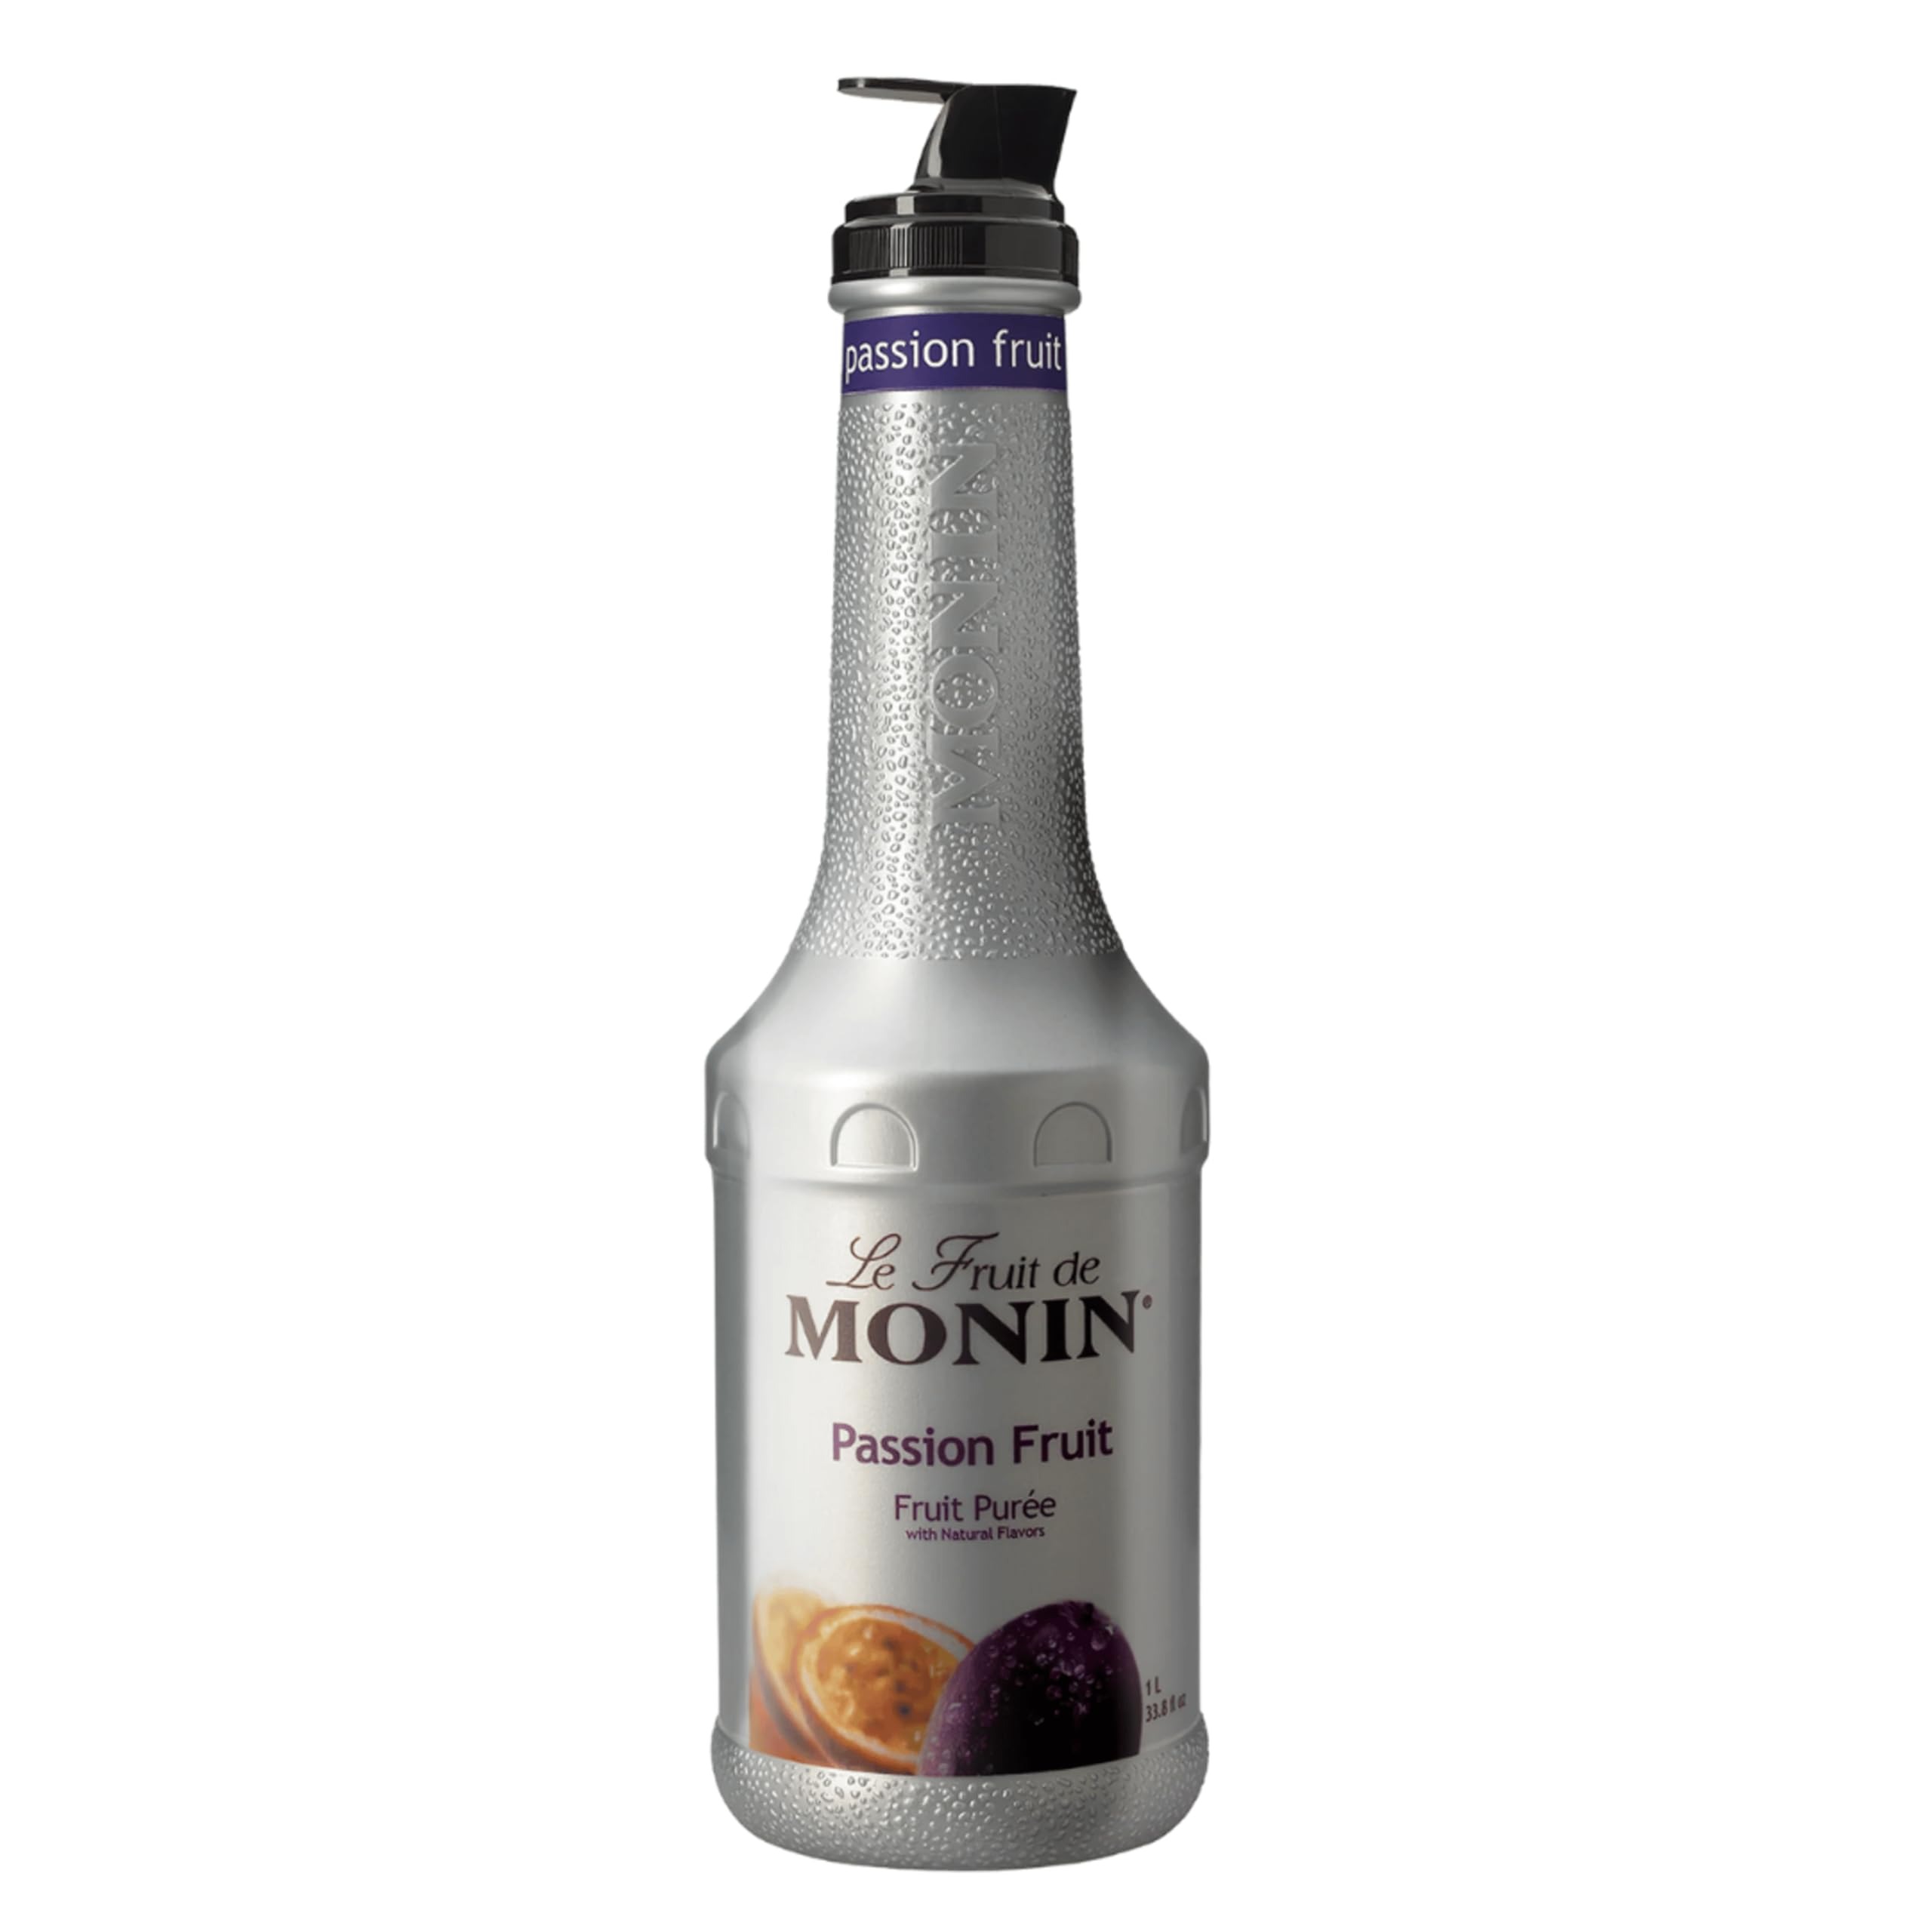
Item Name: Monin - Passion Fruit Purée, Great for Teas, Sodas, Cocktails, & More, Natural Flavors, No Artificial Sweeteners or Ingredients, Gluten-Free, Vegan, Non-GMO, Clean Label (1 Liter)
Bullet Point: Monin Puree Passion Fruit 1 L
Value: 33.8
Unit: Fl Oz

Price: 26.99